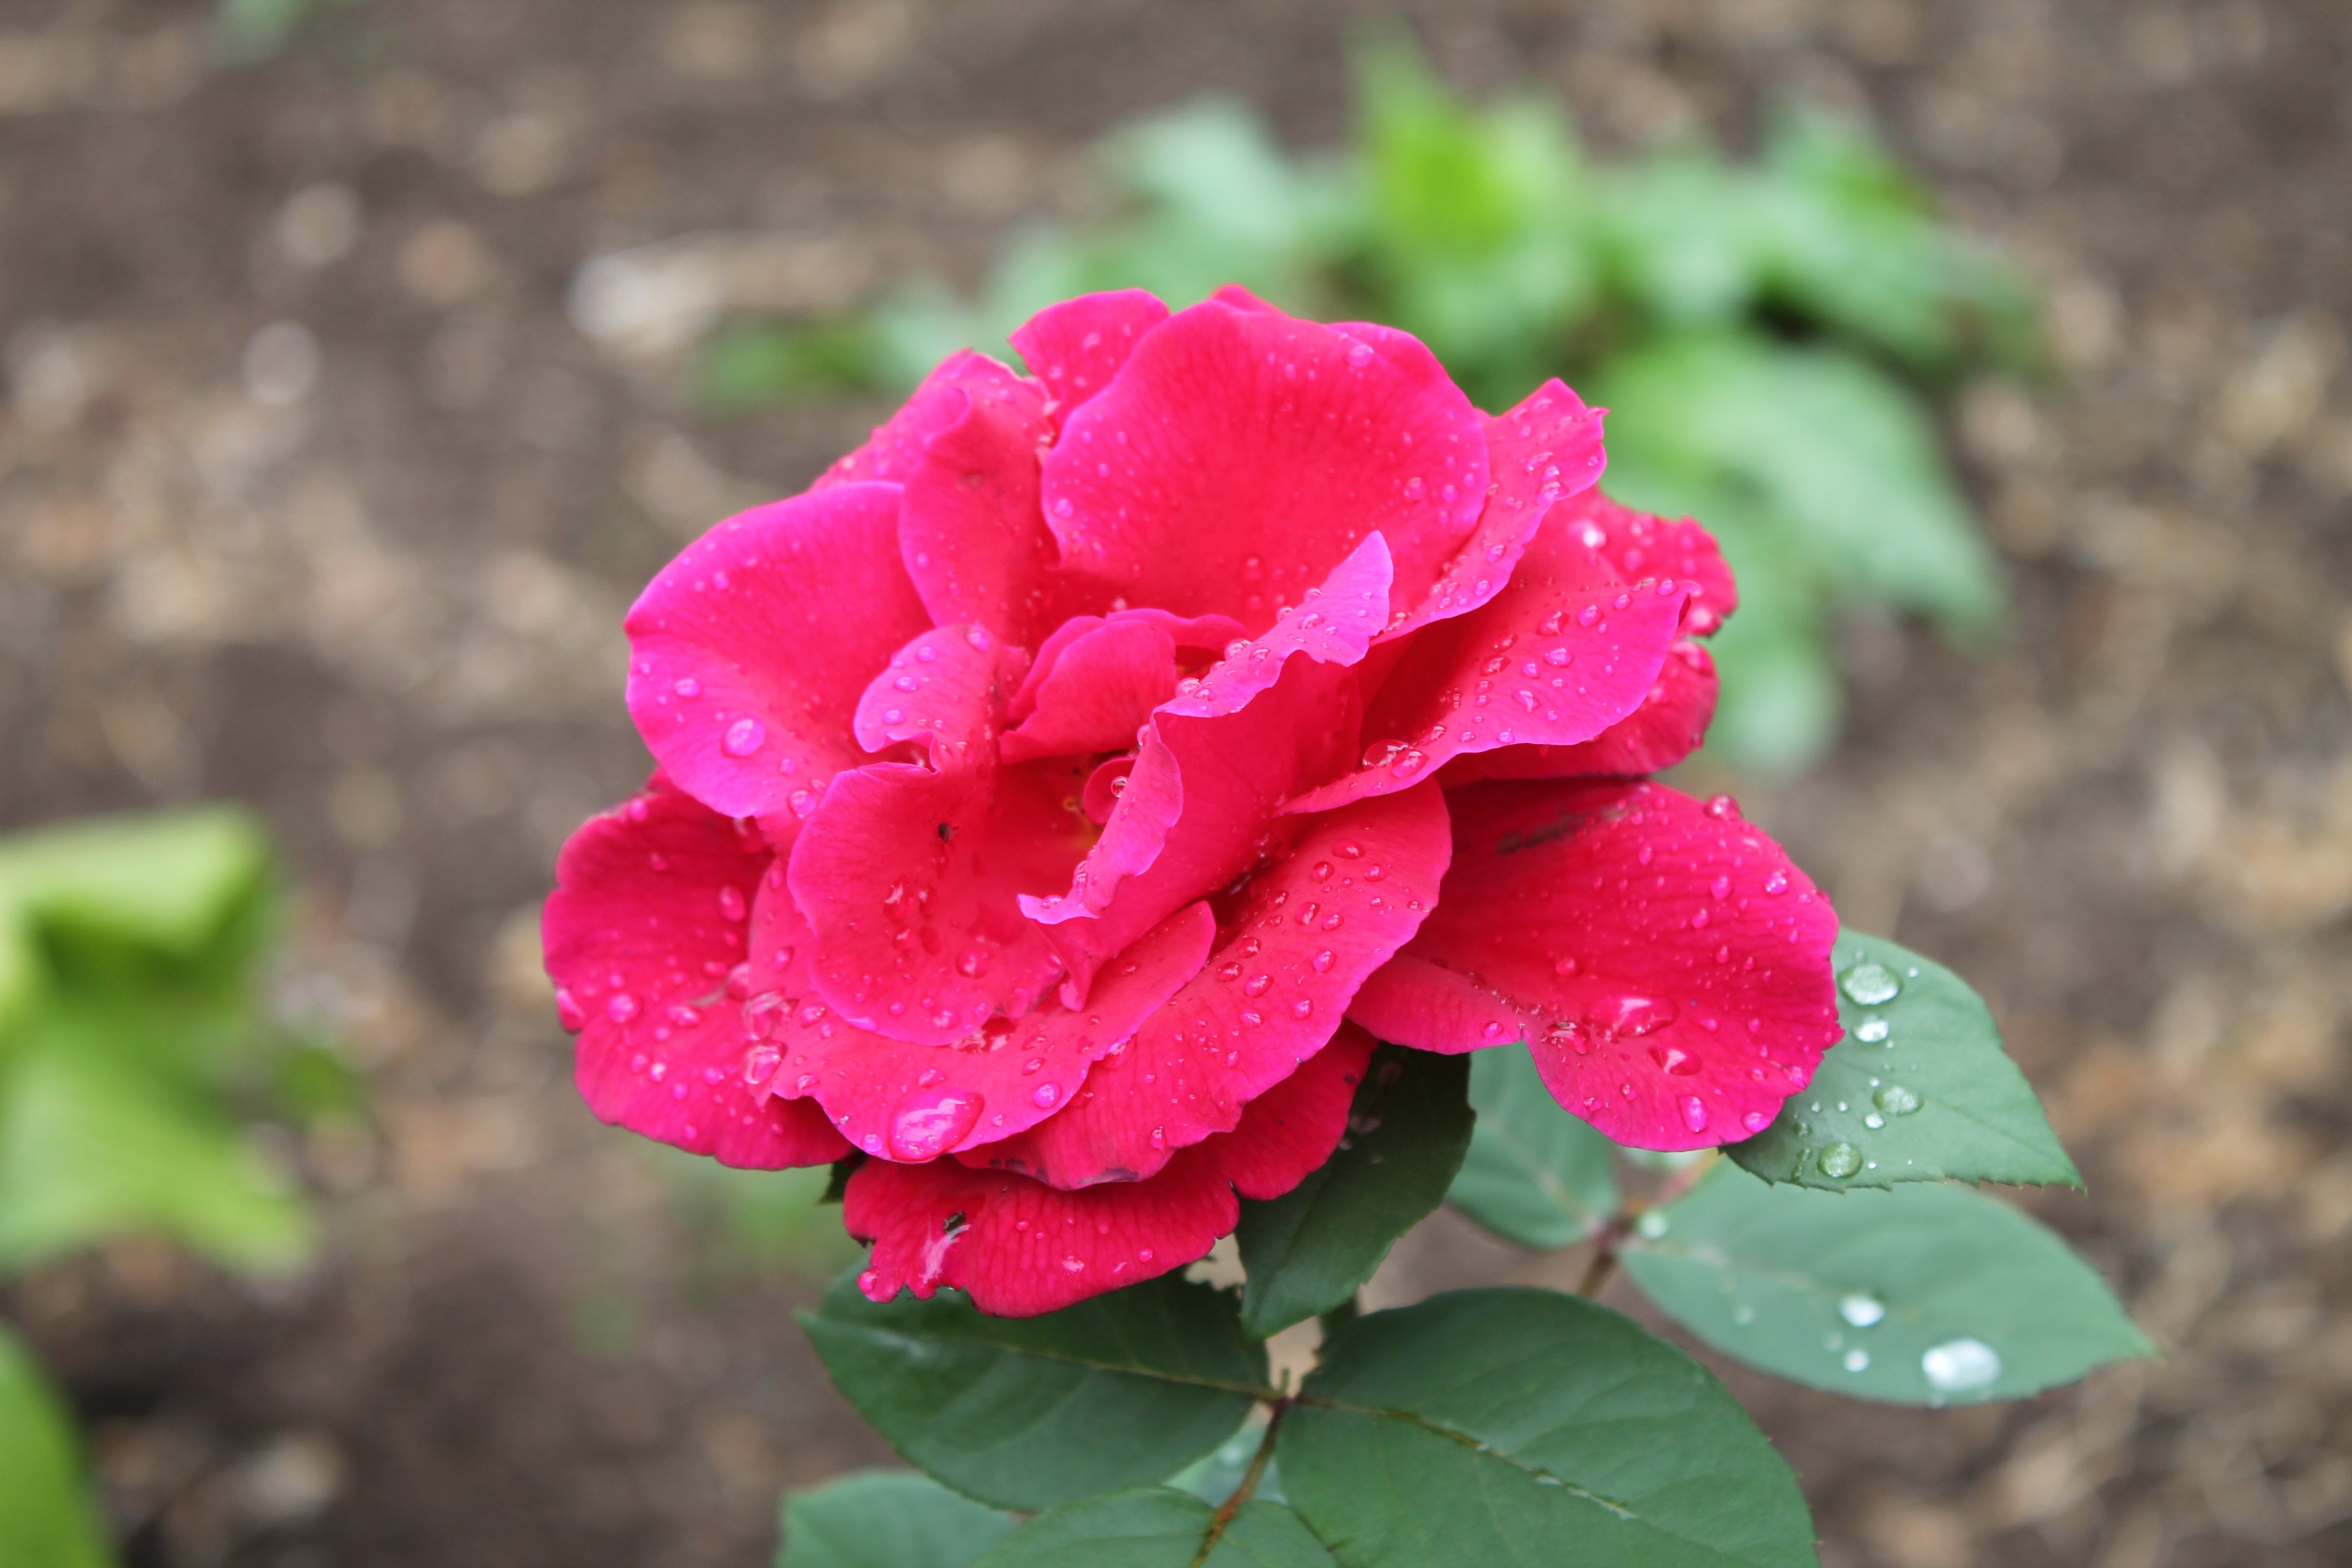
blossom, plant, flower, petal, rose, red, botany, garden, pink, flora, flowers, shrub, floribunda, macro photography, flowering plant, garden roses, rose family, annual plant, land plant